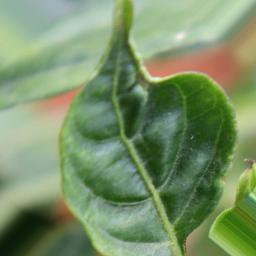
Label: mites_and_trips